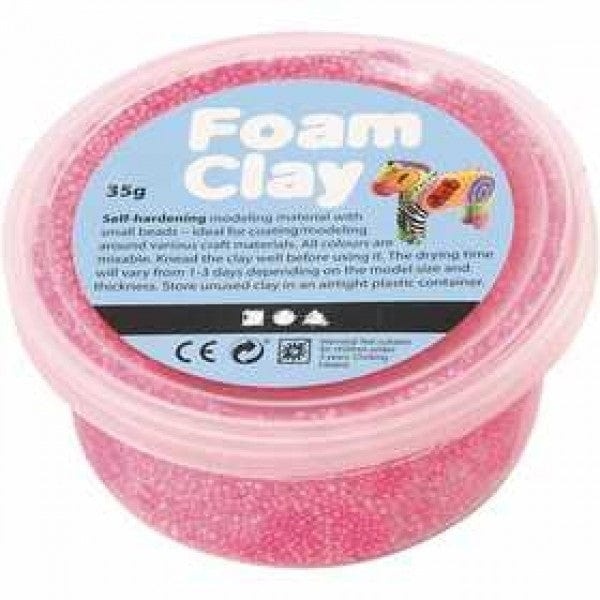
Burbulinis modelinas - rožinė spalva 35 gr
Burbulinis modelinas yra skirtas vaikų kūrybingumui ugdyti, kognityviniams įgūdžiams, smulkiajai motorikai vystyti (rankų-akių koordinacijai, dėmesio koncentravimui). Pagrindiniai faktai apie burbulinį modeliną: Modelinas yra savaime kietėjanti medžiaga, kurios sudėtyje yra mažyčių karoliukų/burbuliukų. Idealiai tinka įvairioms formoms (3D, plokštuminėms) kurti ARBA apipavidalinti. Galima dirbti su skirtingomis medžiagų tekstūromis (medžiu ir t.t.). Nereikia jokių kitų priemonių. Išdžiūvęs išlaiko dydį. Išdžiūvus spalvos išlieka ryškios. Skirtingų spalvų modeliną galima maišyti tarpusavyje. Patinka vaikams, nes malonu liesti. SVARBIAUSIA - nebyra, neprikimba, padarius darbelį nelieka jokios nešvaros vaiko darbo vietoje ir 5 metrų spinduliu aplink ją :) Burbulinis rožinės ("pink") spalvos modelinas. Pakuotėje yra 35 g modelino. Pakuotės dydis: aukštis - 4 cm; plotis - 8.5 cm. Naudojimas. Prieš naudojimą išminkykite. Džiūvimo laikas priklauso nuo darbelio storio, dydžio ir trunka 1-3 dienas. Nepanaudotą modeliną laikykite sandariai uždarytą indelyje. Saugumas. Yra saugus. Atitinka ES sveikatos ir saugumo keliamus reikalavimus, žaislų kokybės standartus. Įspėjimas! Dėl smulkių detalių netinka vaikams iki 3 metų. Uždusimo pavojus. Gamintojas: Creativ Company A/S, Danija.
Brand: Zuja
Category: Arts & Entertainment > Hobbies & Creative Arts > Arts & Crafts > Art & Crafting Materials > Pottery & Sculpting Materials > Clay & Modeling Dough > Clay > Self-Hardening Clay